Jaguars–Texans rivalry

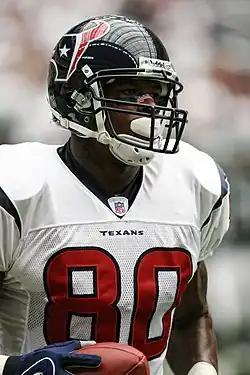
Andre Johnson set career highs in receptions and receiving yards against the Jaguars in 2012

Unlike the 2000s, season series splits were rare, only occurring in 2010. The Houston Texans dominated the rivalry during the 2010s, sweeping the series in seven of ten seasons. The Jaguars were able to pull off series sweeps in 2013 and 2017. The latter occurred en route to an AFC Championship game appearance for the Jaguars.